Minal Khan

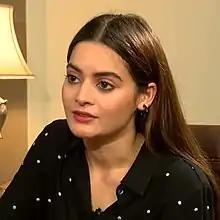
Minal Khan during Interview to BBC Urdu

Minal Mubeen Khan is a Pakistani influencer and former television actress. She made her acting debut as a child artist in "Kaash Main Teri Beti Na Hoti" (2011) and since then appeared in television serials including "Quddusi Sahab Ki Bewah" (2014), "Sun Yaara" (2017), "Hum Sab Ajeeb Se Hain" (2017), "Parchayee" (2018), "Ki Jaana Main Kaun" (2018), "Hasad" (2019). "Jalan" (2020) and "Ishq Hai" (2021).